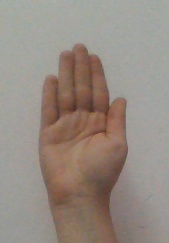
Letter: seen